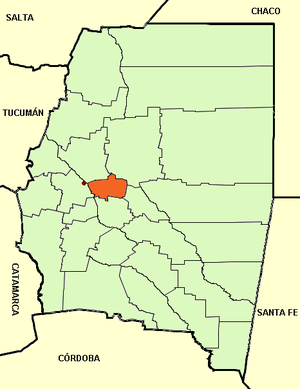
Le département de Robles est une des 27 subdivisions de la province de Santiago del Estero en Argentine.